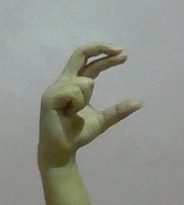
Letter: thal